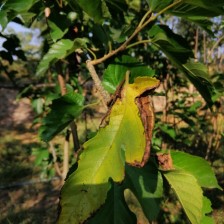
Variety: RedKing